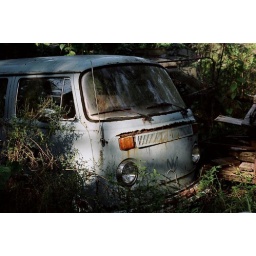
I think this van also has some black and white photos in this collection